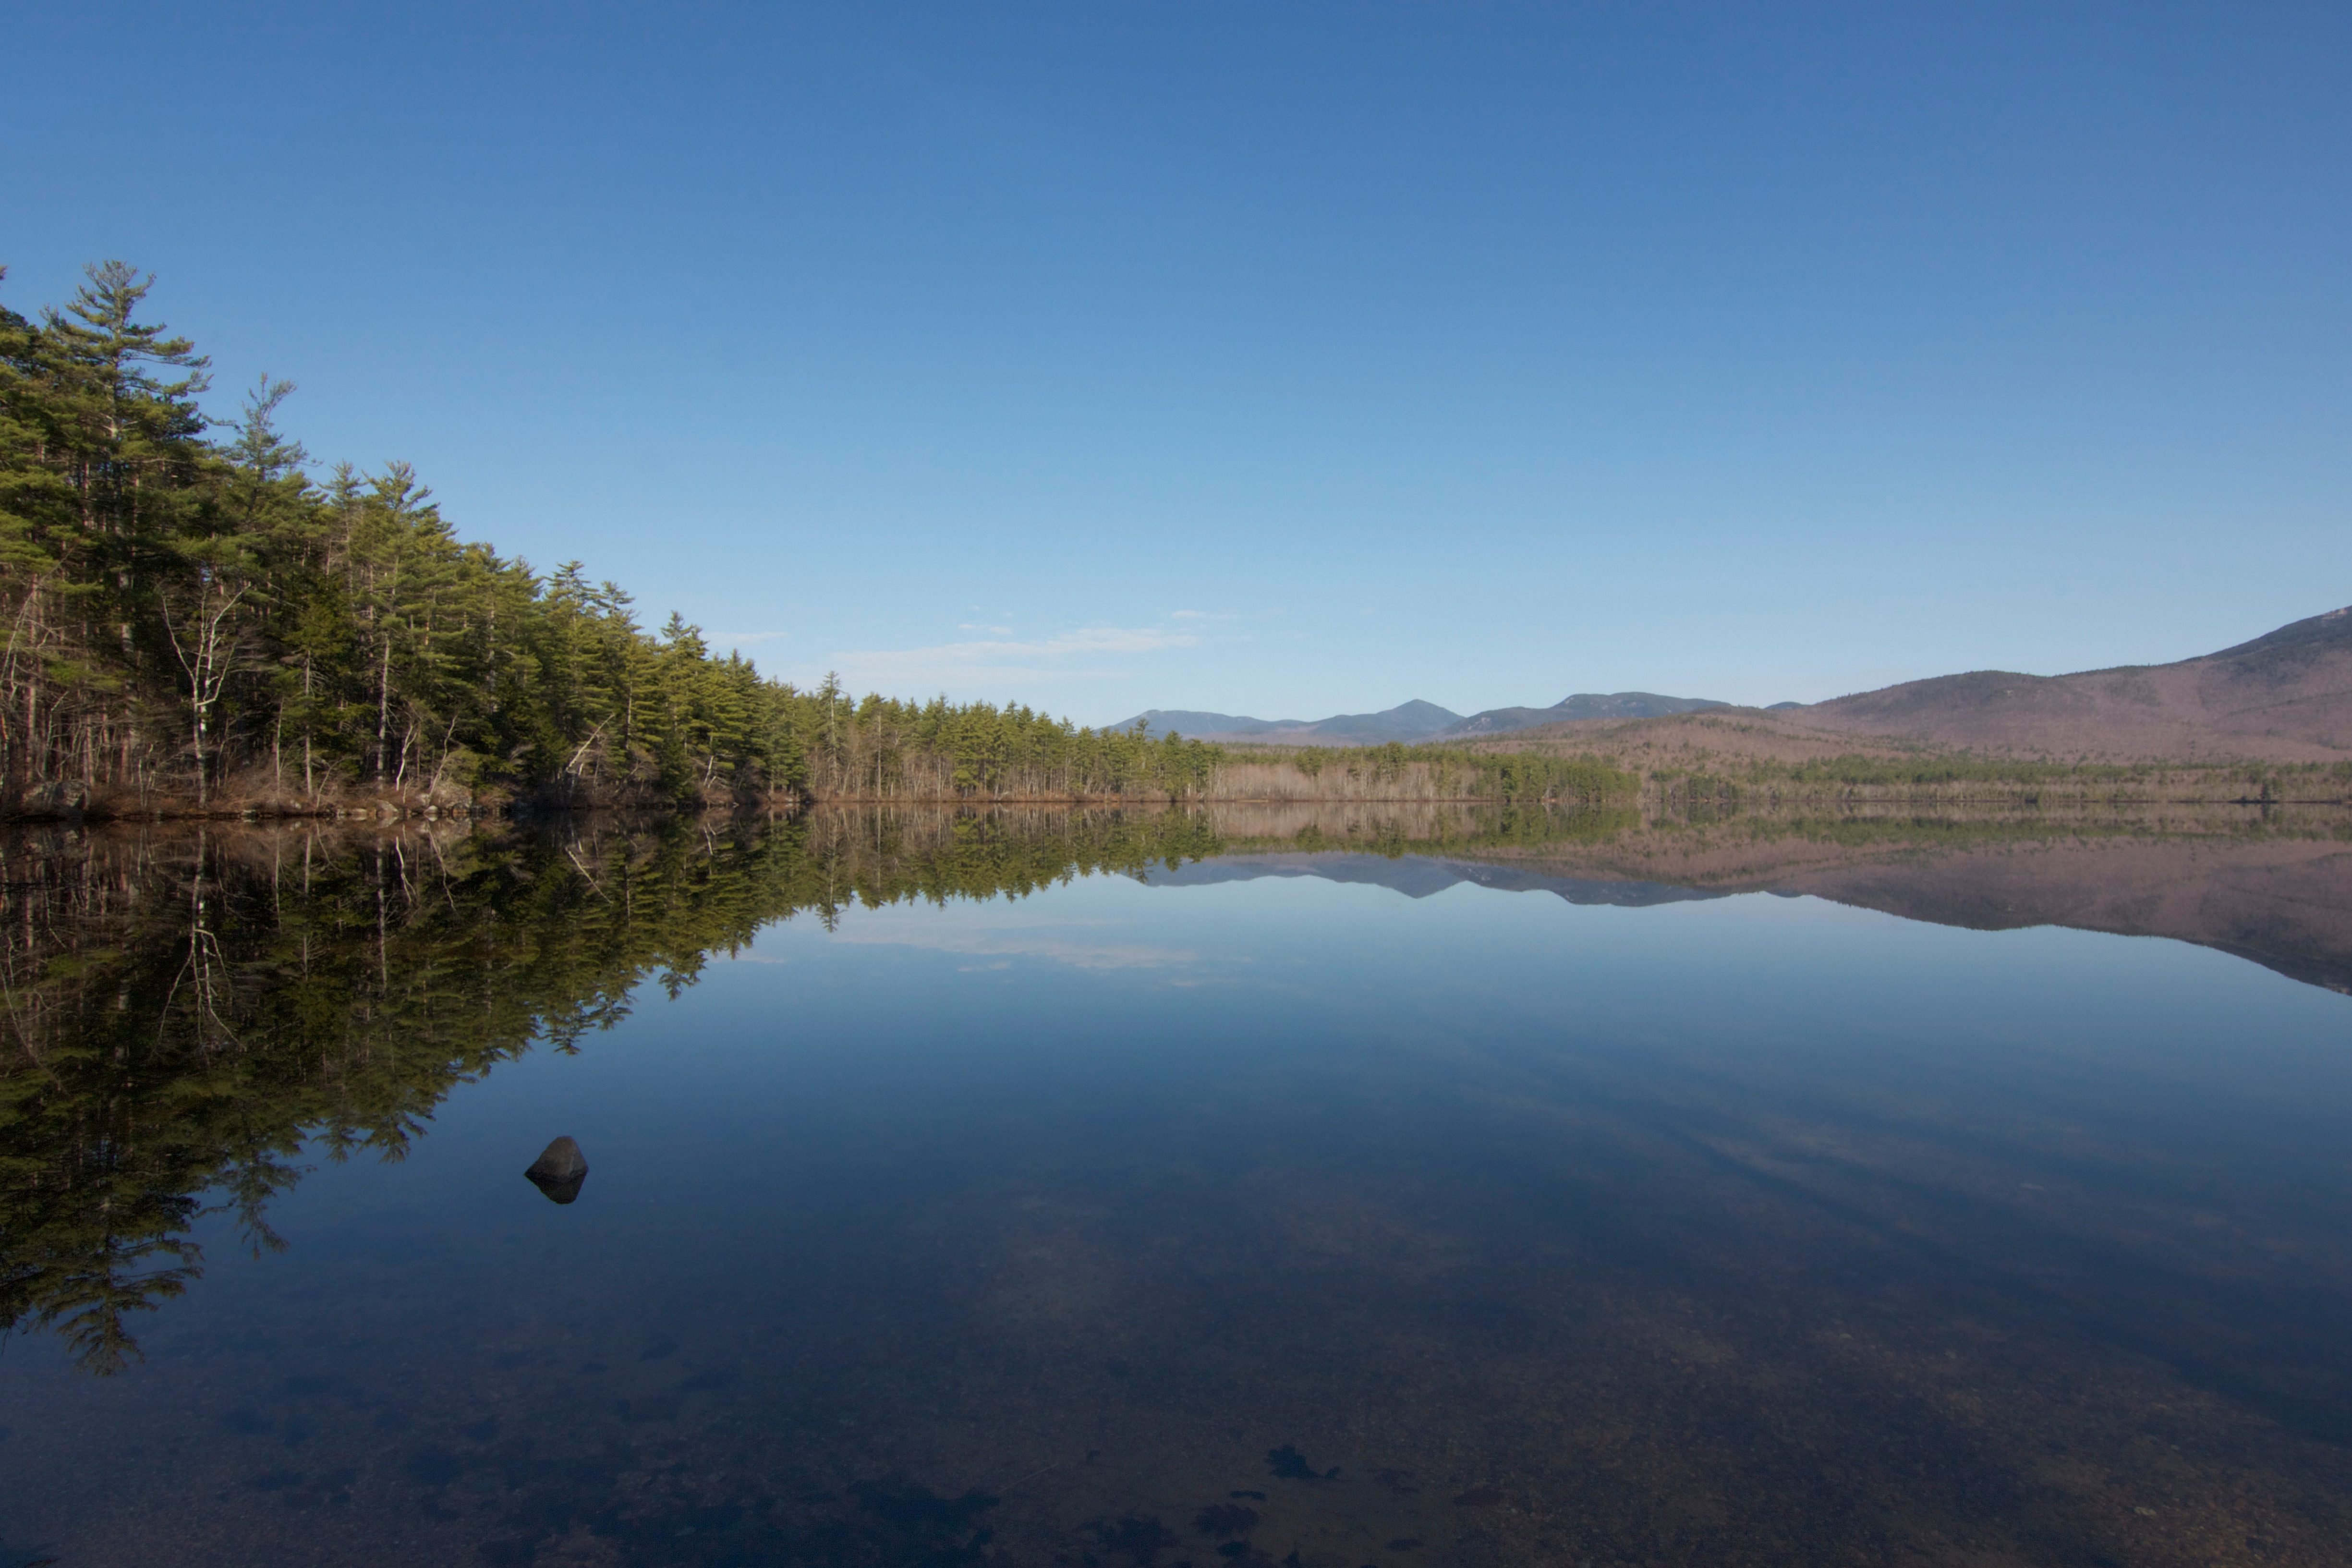
landscape, water, nature, outdoor, wilderness, sky, shore, lake, river, summer, pond, reflection, scenic, peaceful, calm, blue, reservoir, body of water, surface, trees, mountains, mirror, wetland, loch, glassy, tarn